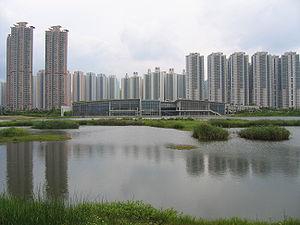
La nouvelle ville de Tin Shui Wai, à Hong kong.
Tin Shui Wai est une ville de Hong Kong très proche de la ville de Shenzhen qui se situe au nord-ouest des Nouveaux Territoires de Hong Kong. À l’origine, elle était un vivier pour la pêche avant de devenir au cours des années 1980 la deuxième nouvelle ville du District de Yuen Long et la huitième de Hong Kong. Elle est située à 25 kilomètres au nord-ouest du quartier d'affaires Central Victoria de Hong Kong sur des terres acquises sur la mer au sud de Deep Bay, à côté du quartier historique de Ping Shan. En 2014, la nouvelle ville comptait 292 000 habitants, mais on s'attend à ce qu'elle atteigne 306 000 habitants lorsqu'elle sera entièrement construite.